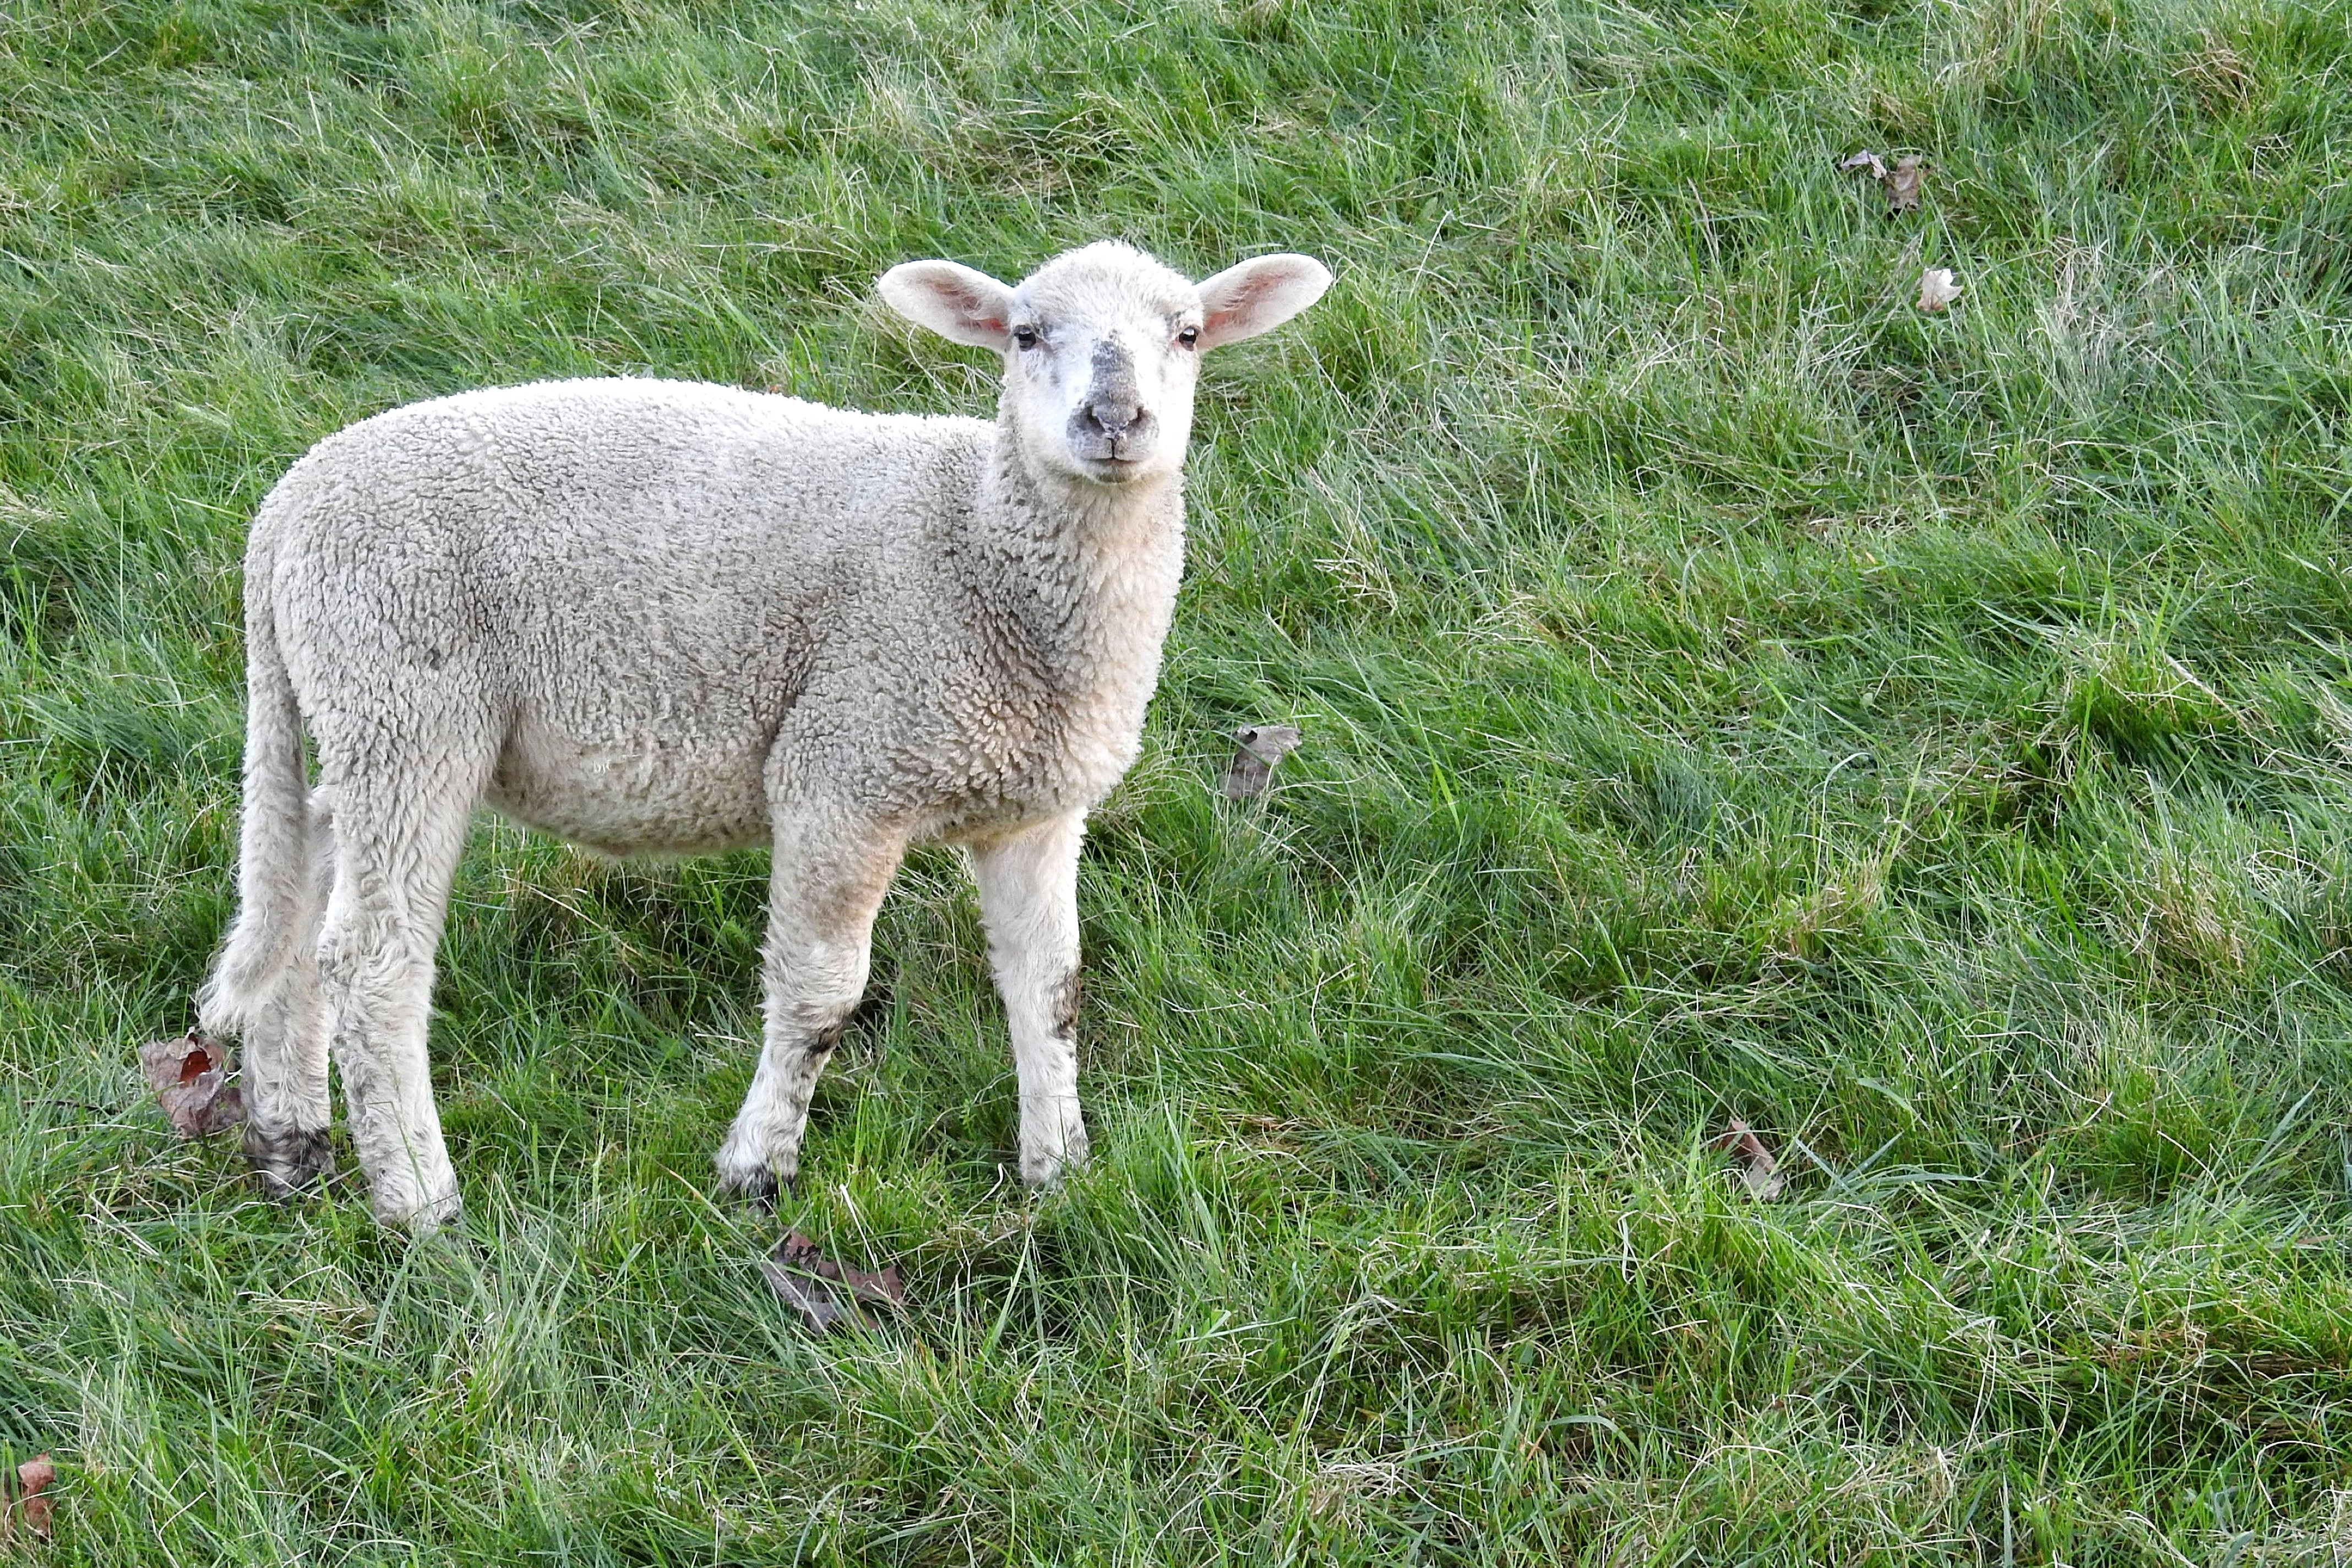
grass, meadow, sweet, wildlife, pasture, grazing, sheep, mammal, fauna, lamb, grassland, vertebrate, sheeps, sch fchen